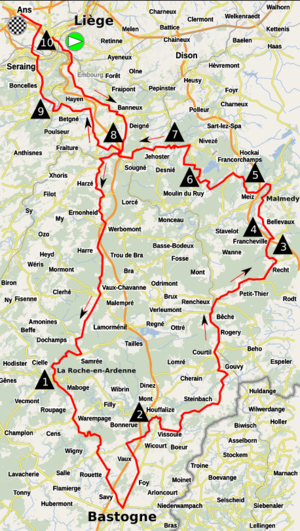
La 103ᵉ édition de Liège-Bastogne-Liège a lieu le 23 avril 2017. Elle fait partie du calendrier UCI World Tour 2017 en catégorie 1.UWT.